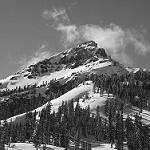
Label: B & W